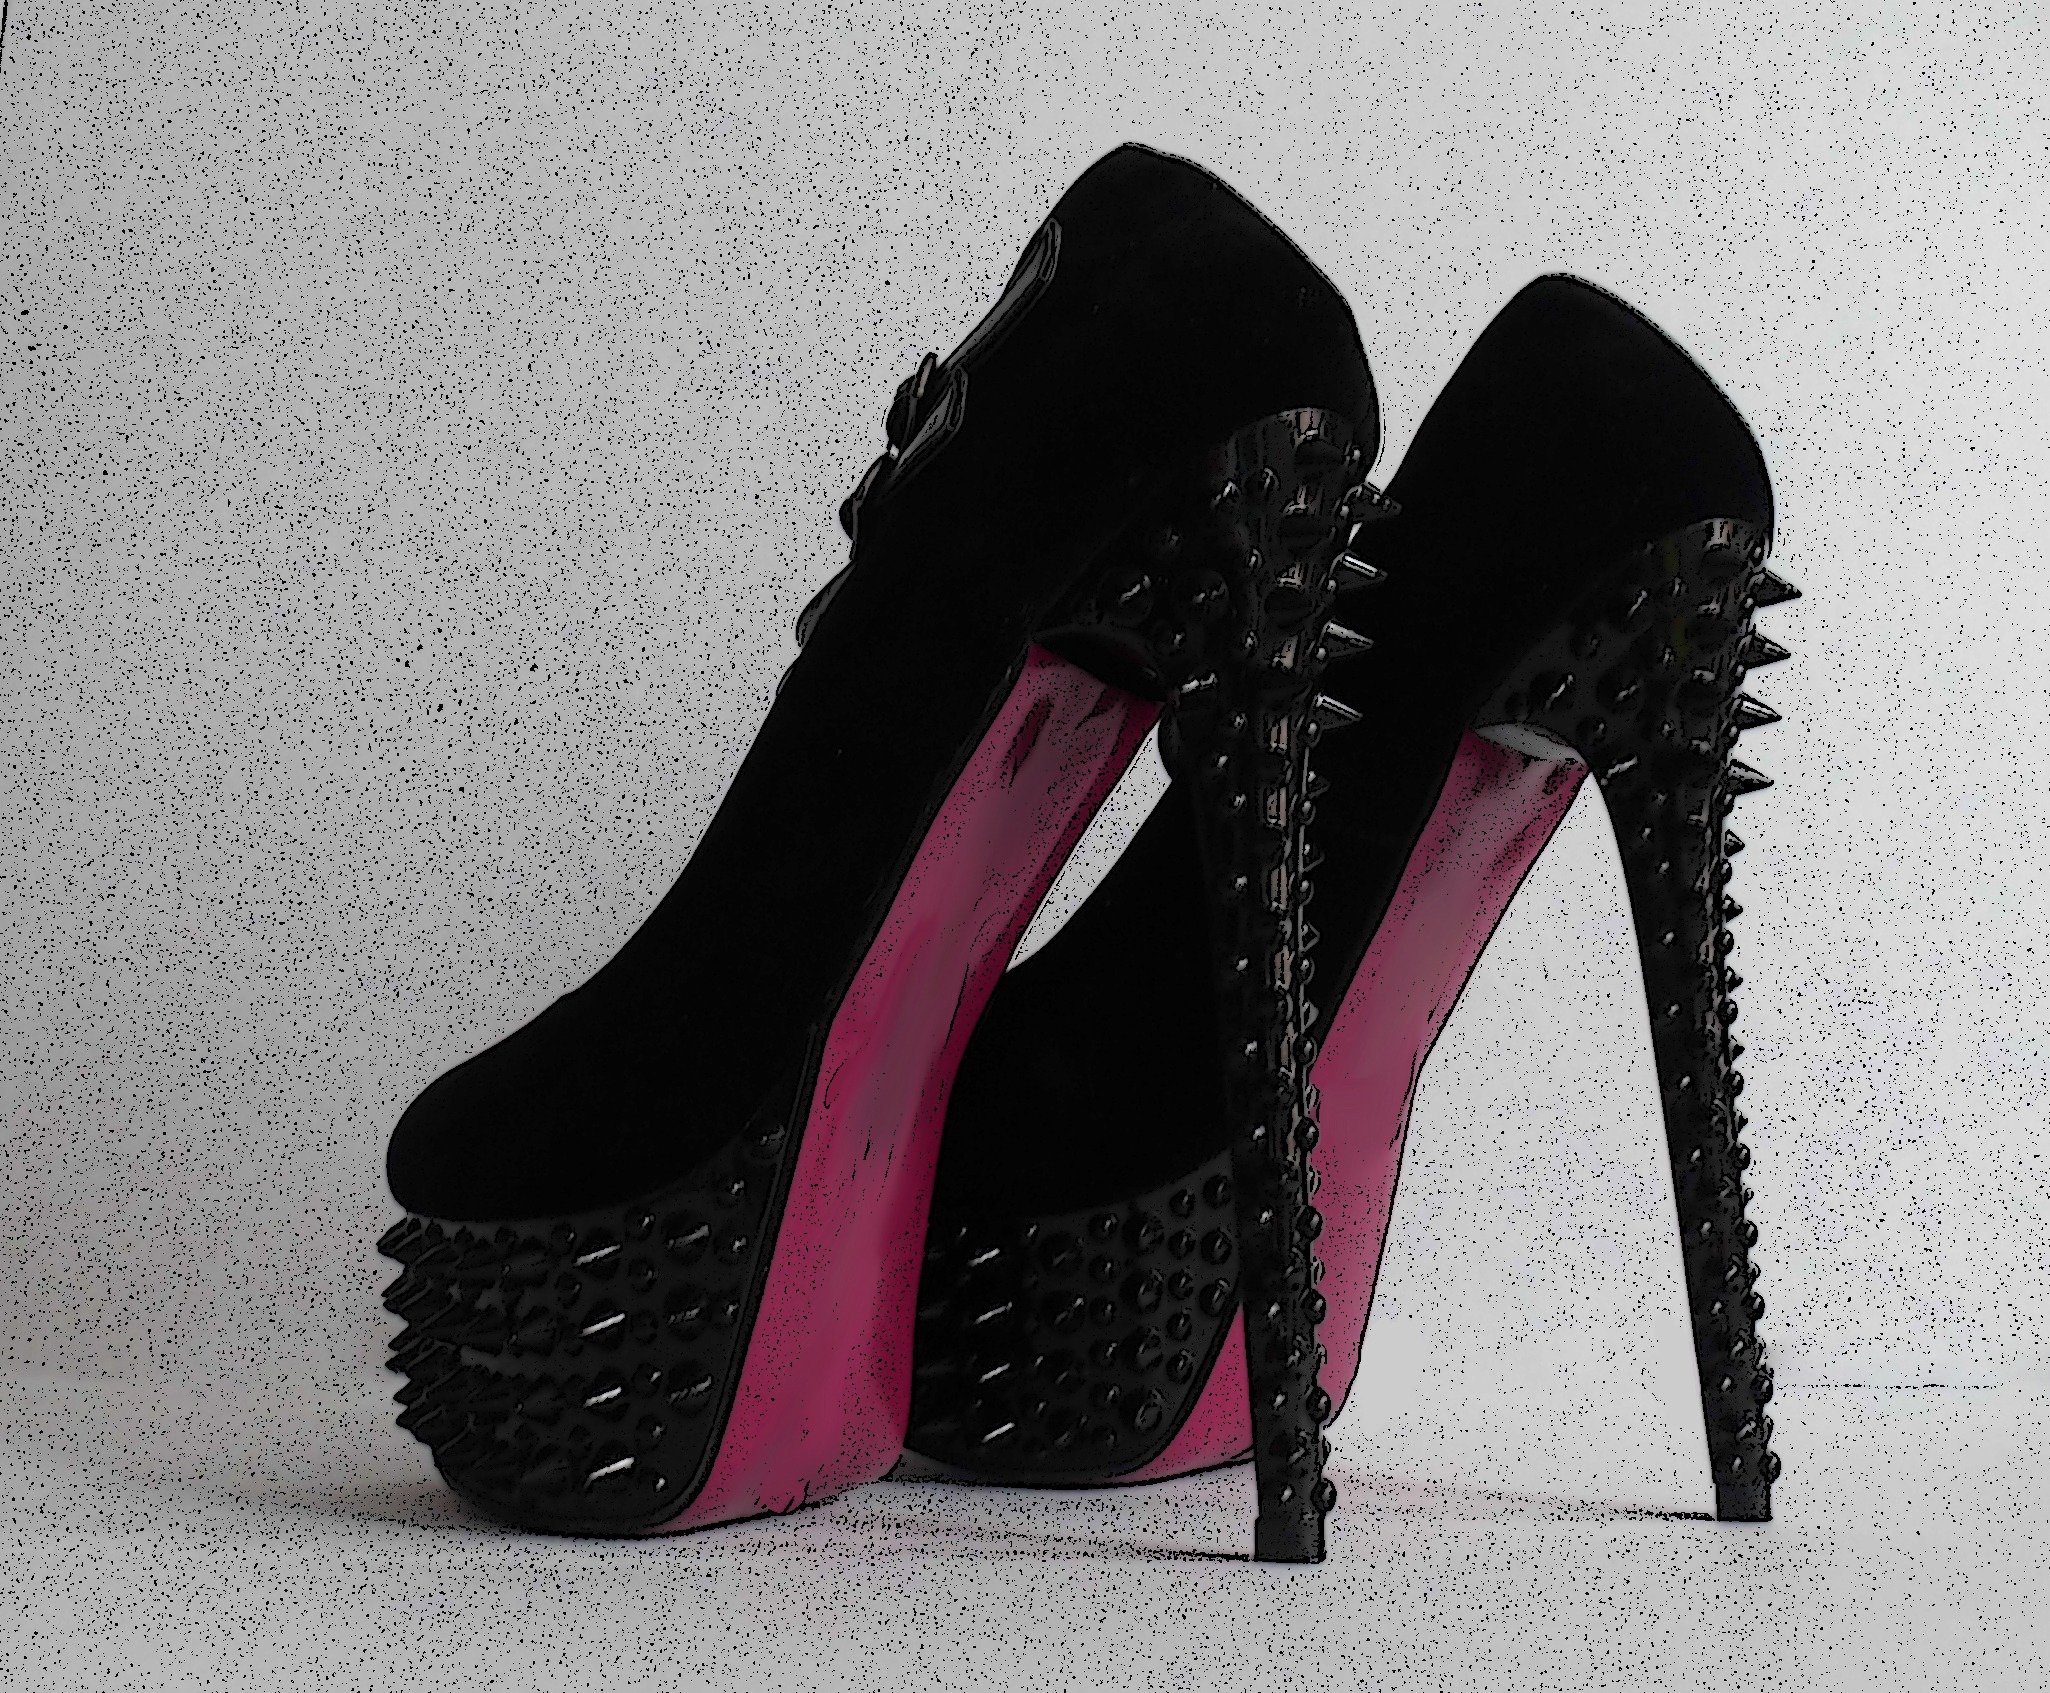
shoe, leather, leg, spring, red, paint, fashion, black, human body, textile, footwear, magenta, erotic, stilettos, paragraph, women's shoes, high heels, shoe heel, high heeled footwear, outdoor shoe, piecing shoes